History of Brittany

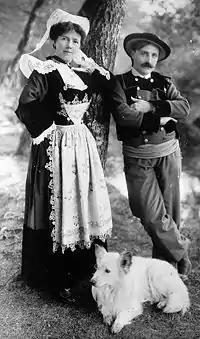
A Breton couple (Léna and Théodore Botrel) wearing traditional Breton costumes at the beginning of the 20th century

In the 19th-century Brittany acquired a reputation for timeless autarky, as Romantics developed an image of the province as a bastion of peasant traditionalism, religious festivals, and wild landscapes. At the same time, Breton life became increasingly integrated with that of the rest of France, particularly under the Third Republic.